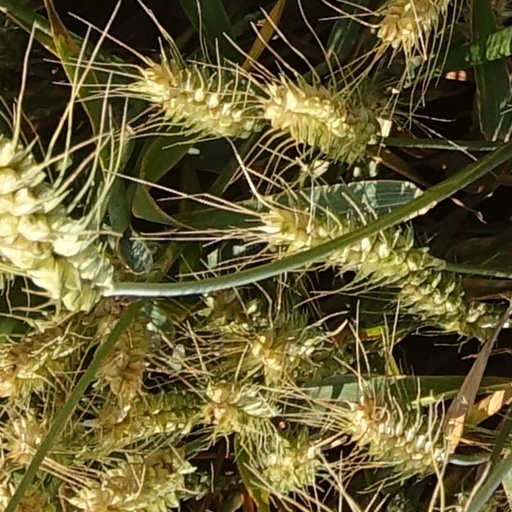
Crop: wheat